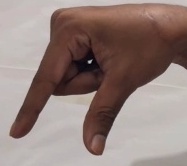
ASL sign: Q